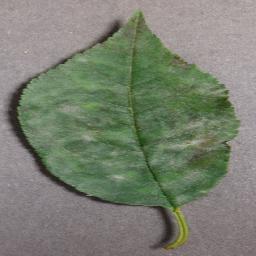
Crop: cherry
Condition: (including_sour)_powdery_mildew